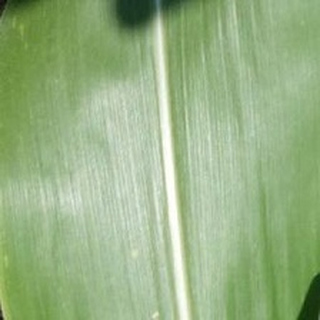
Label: healthy_corn